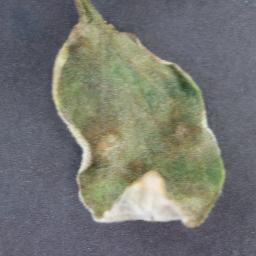
Label: Tomato___Late_blight